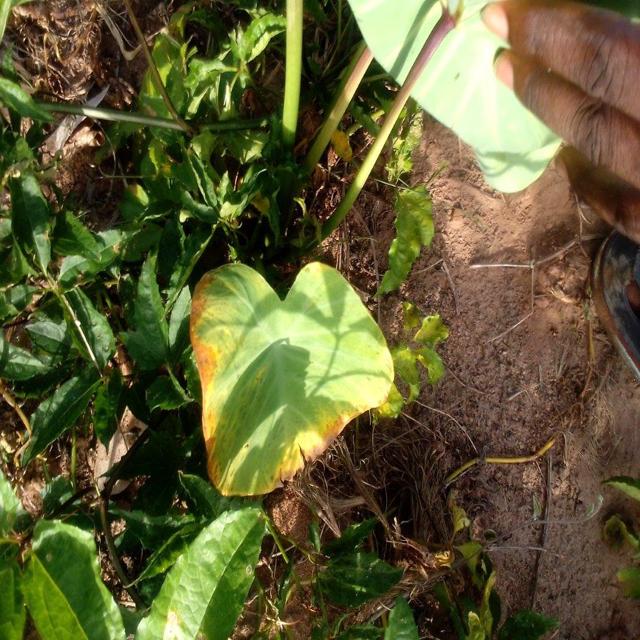
Label: Mid_Blight